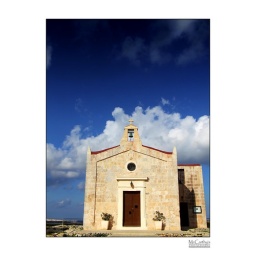
A medieval little chapel against blue sky and clouds